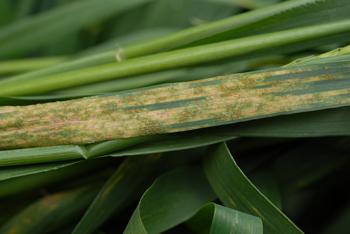
Plant: Wheat
Disease: wheat stripe rust